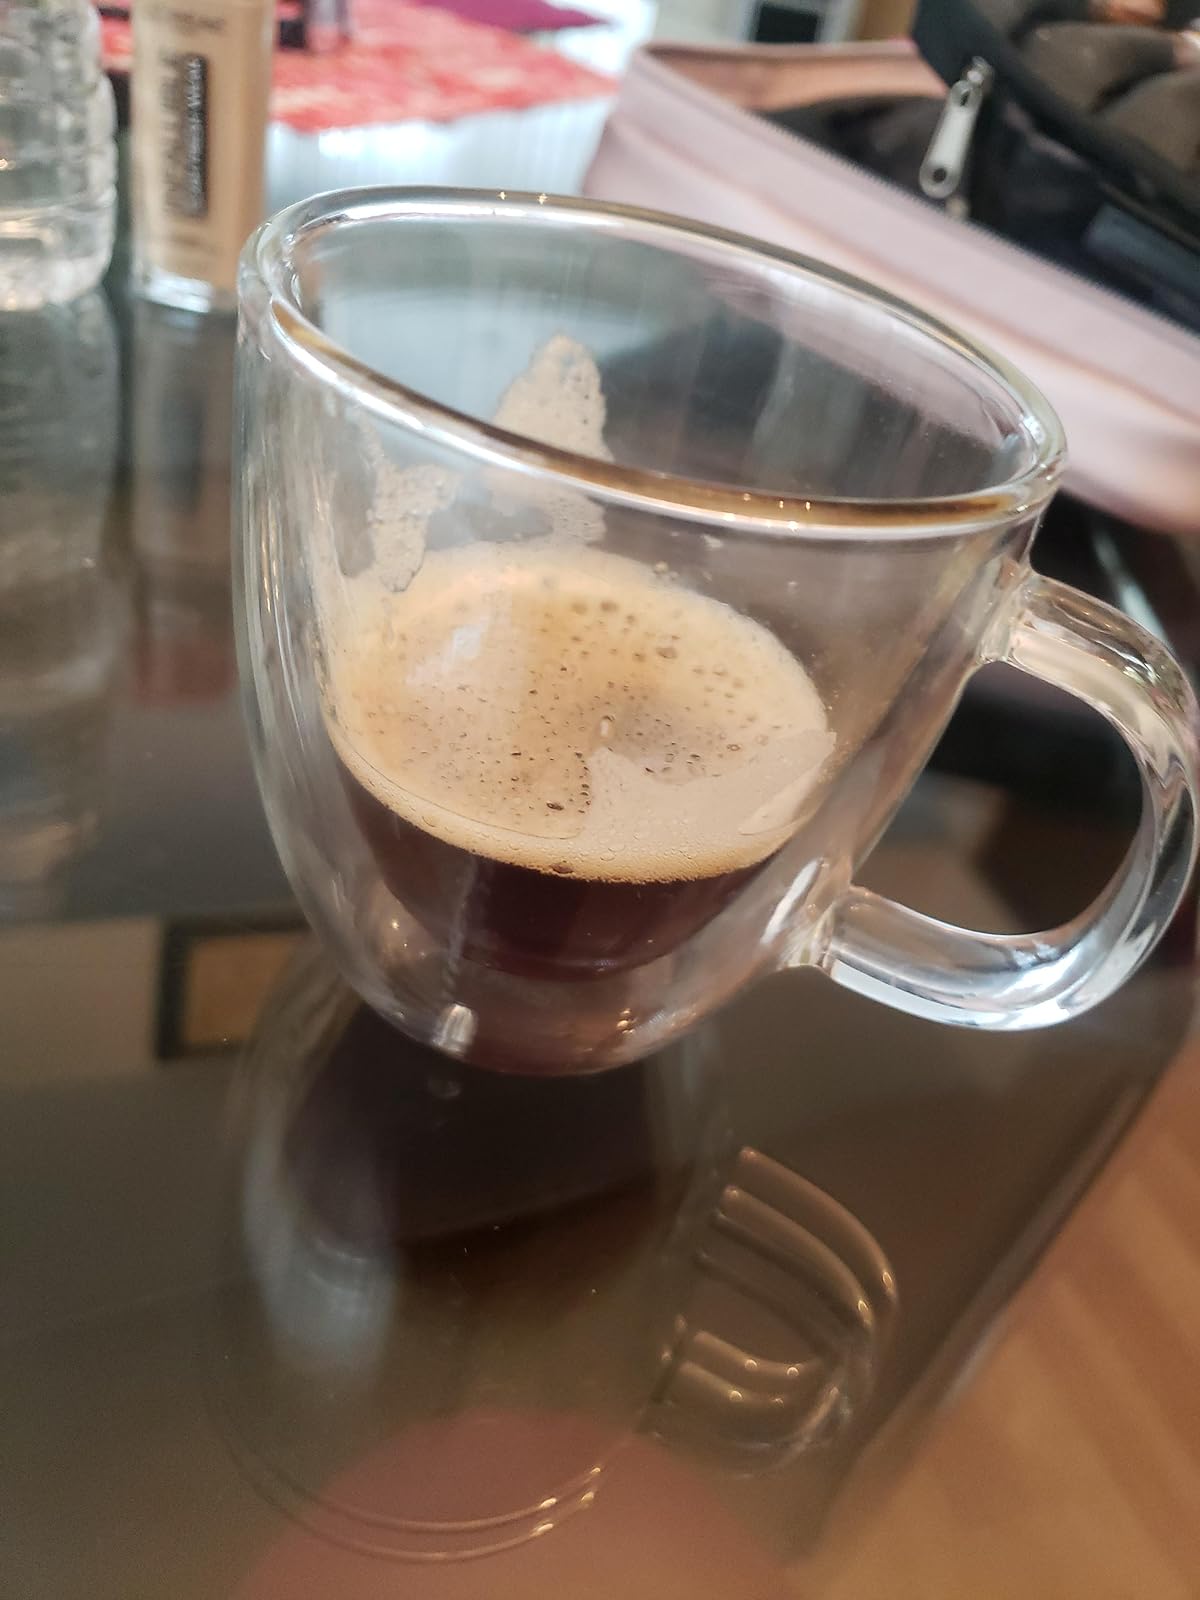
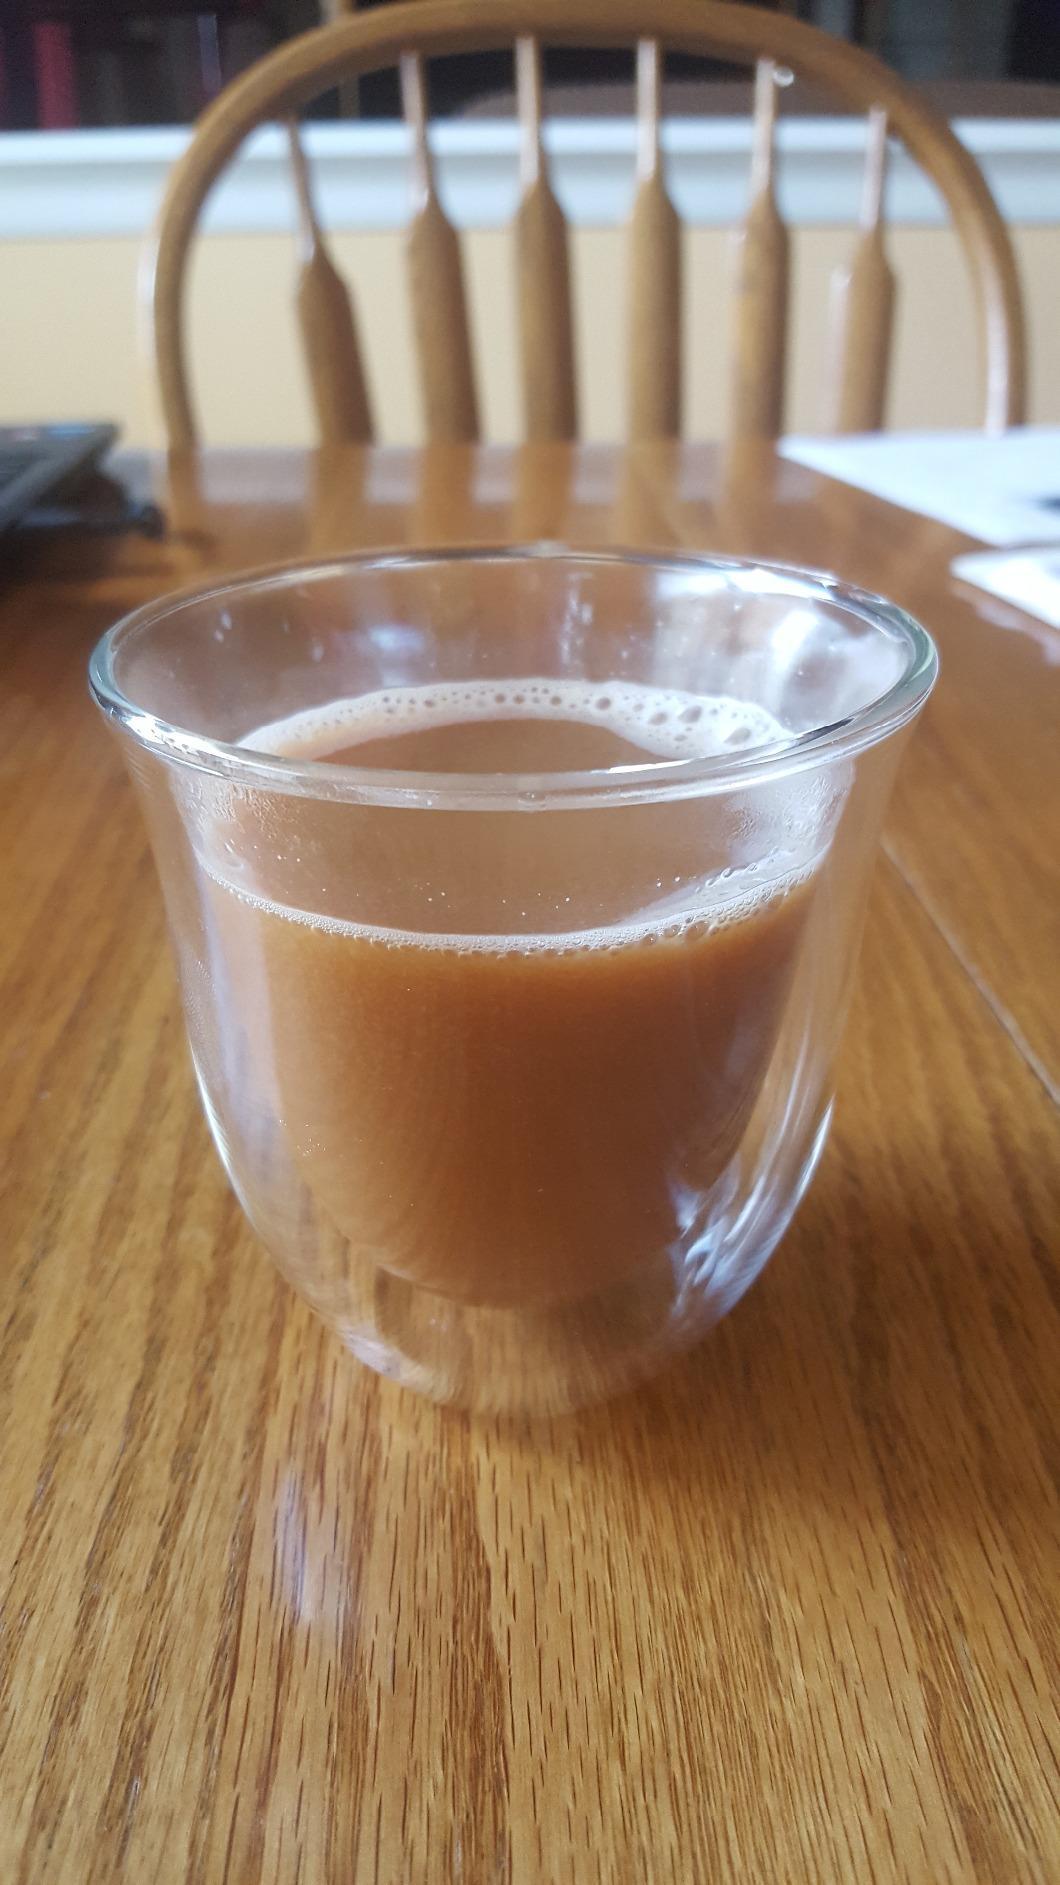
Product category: items_mug
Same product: no